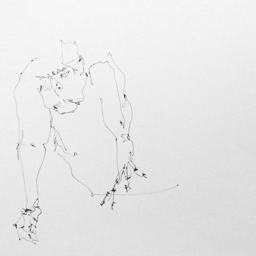
part of the series ink on paper